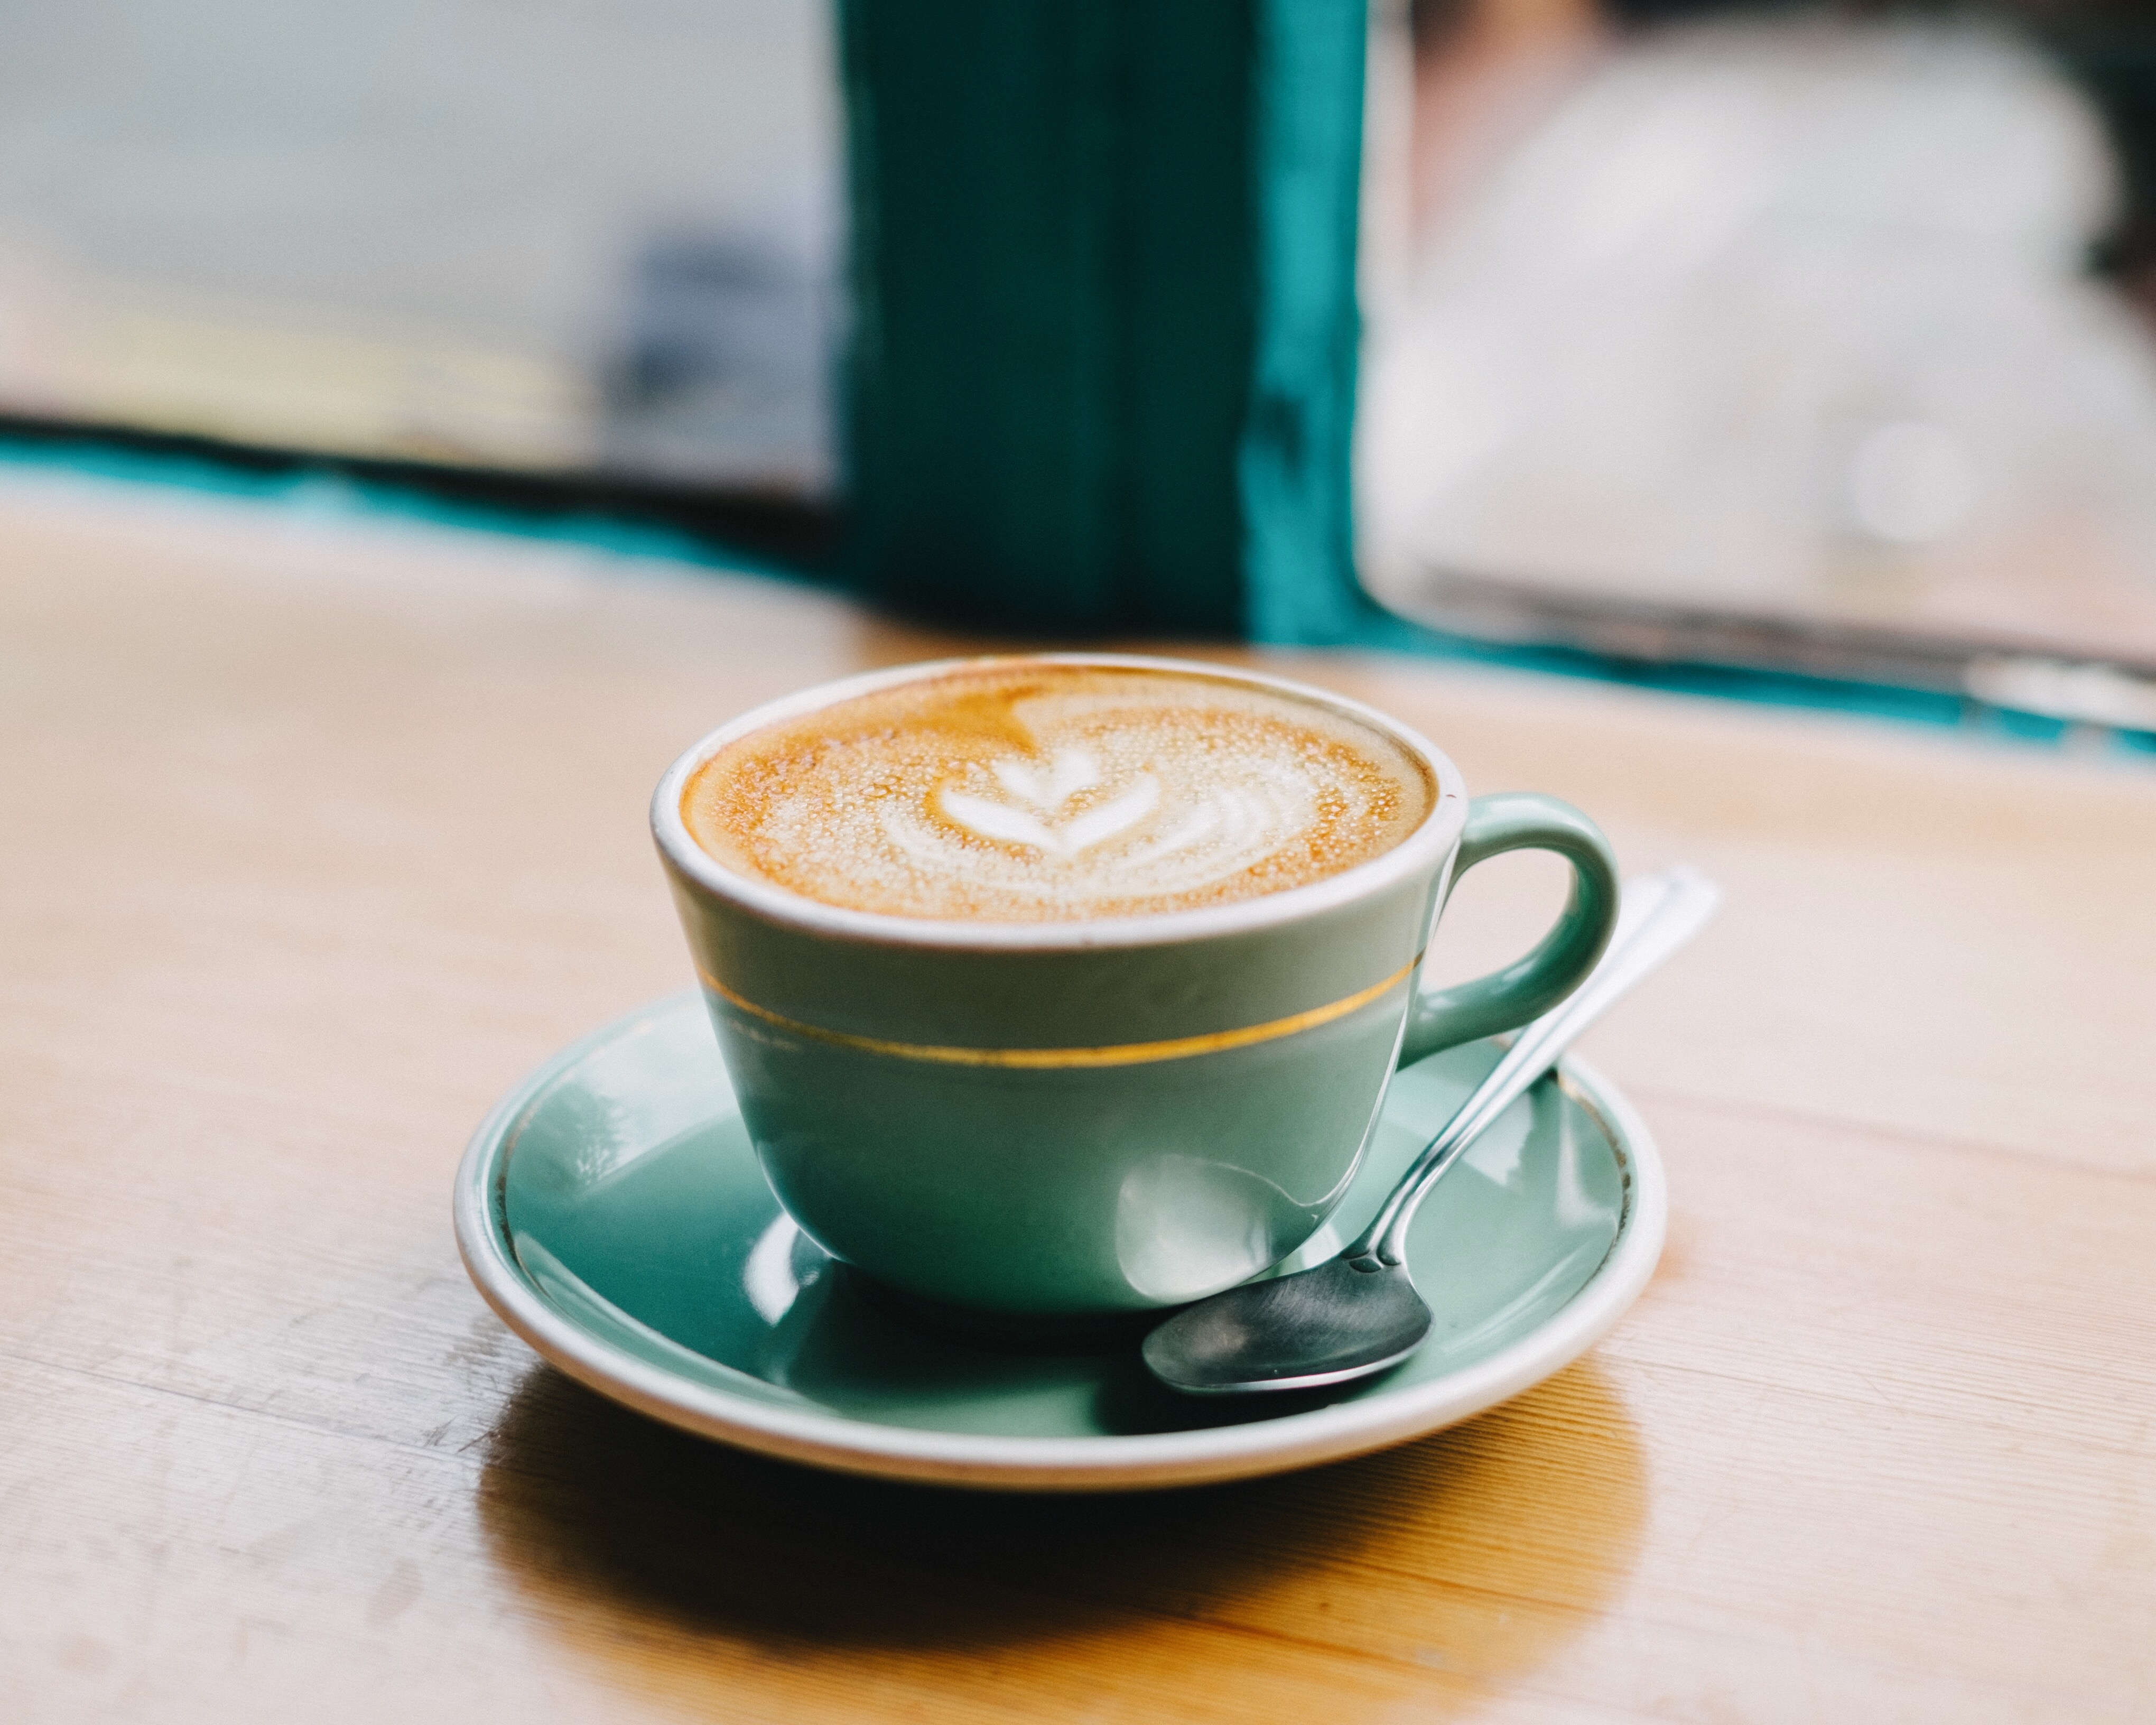
coffee, morning, cup, latte, cappuccino, saucer, beverage, drink, espresso, coffee cup, caffeine, flavor, flat white, teaspoon, caff macchiato, cafe au lait